Chelsea Clinton

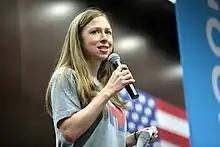
Clinton speaks at a 2016 campaign rally for her mother

As she did in 2008, Clinton again took an active part in her mother's presidential campaign in 2016, expanding her role as surrogate at more than 200 public events across the country, including and beyond college campuses. In July 2016, she introduced her mother at the Democratic National Convention in Philadelphia, in a personal, emotional tribute recalling her own upbringing and describing her mother's commitment to issues and to public service.